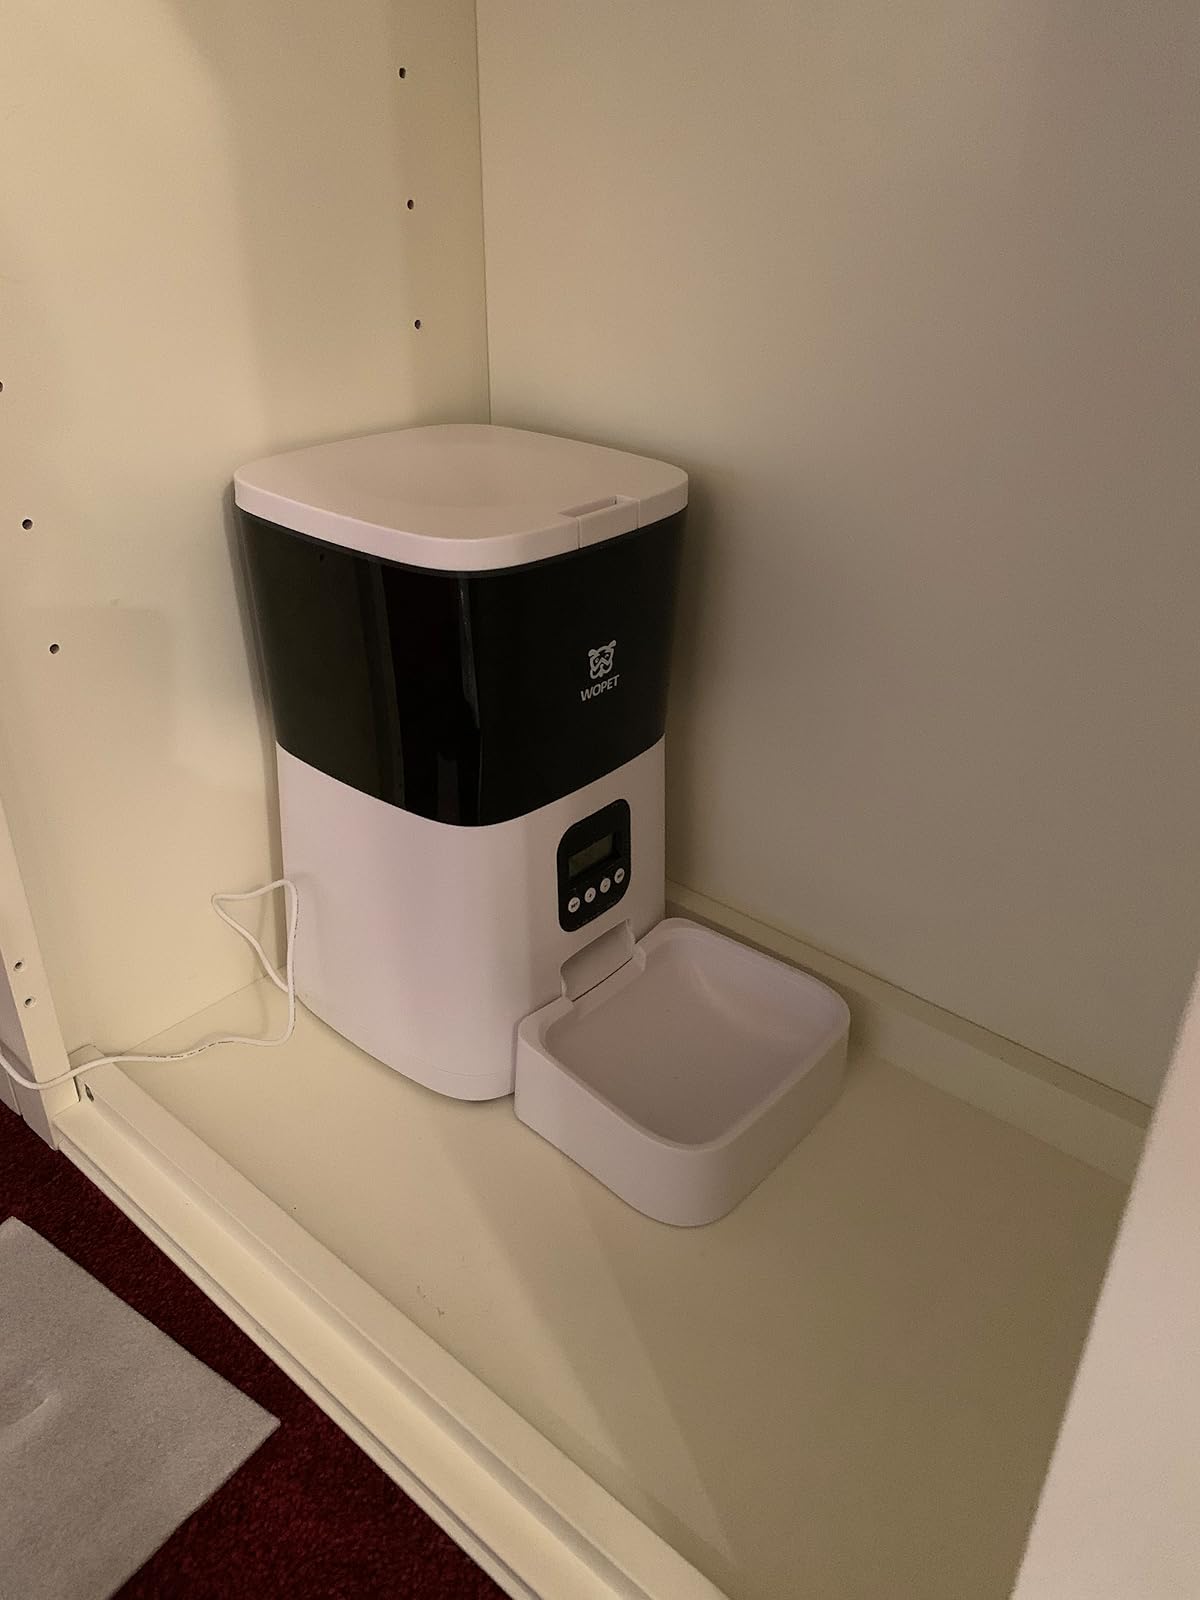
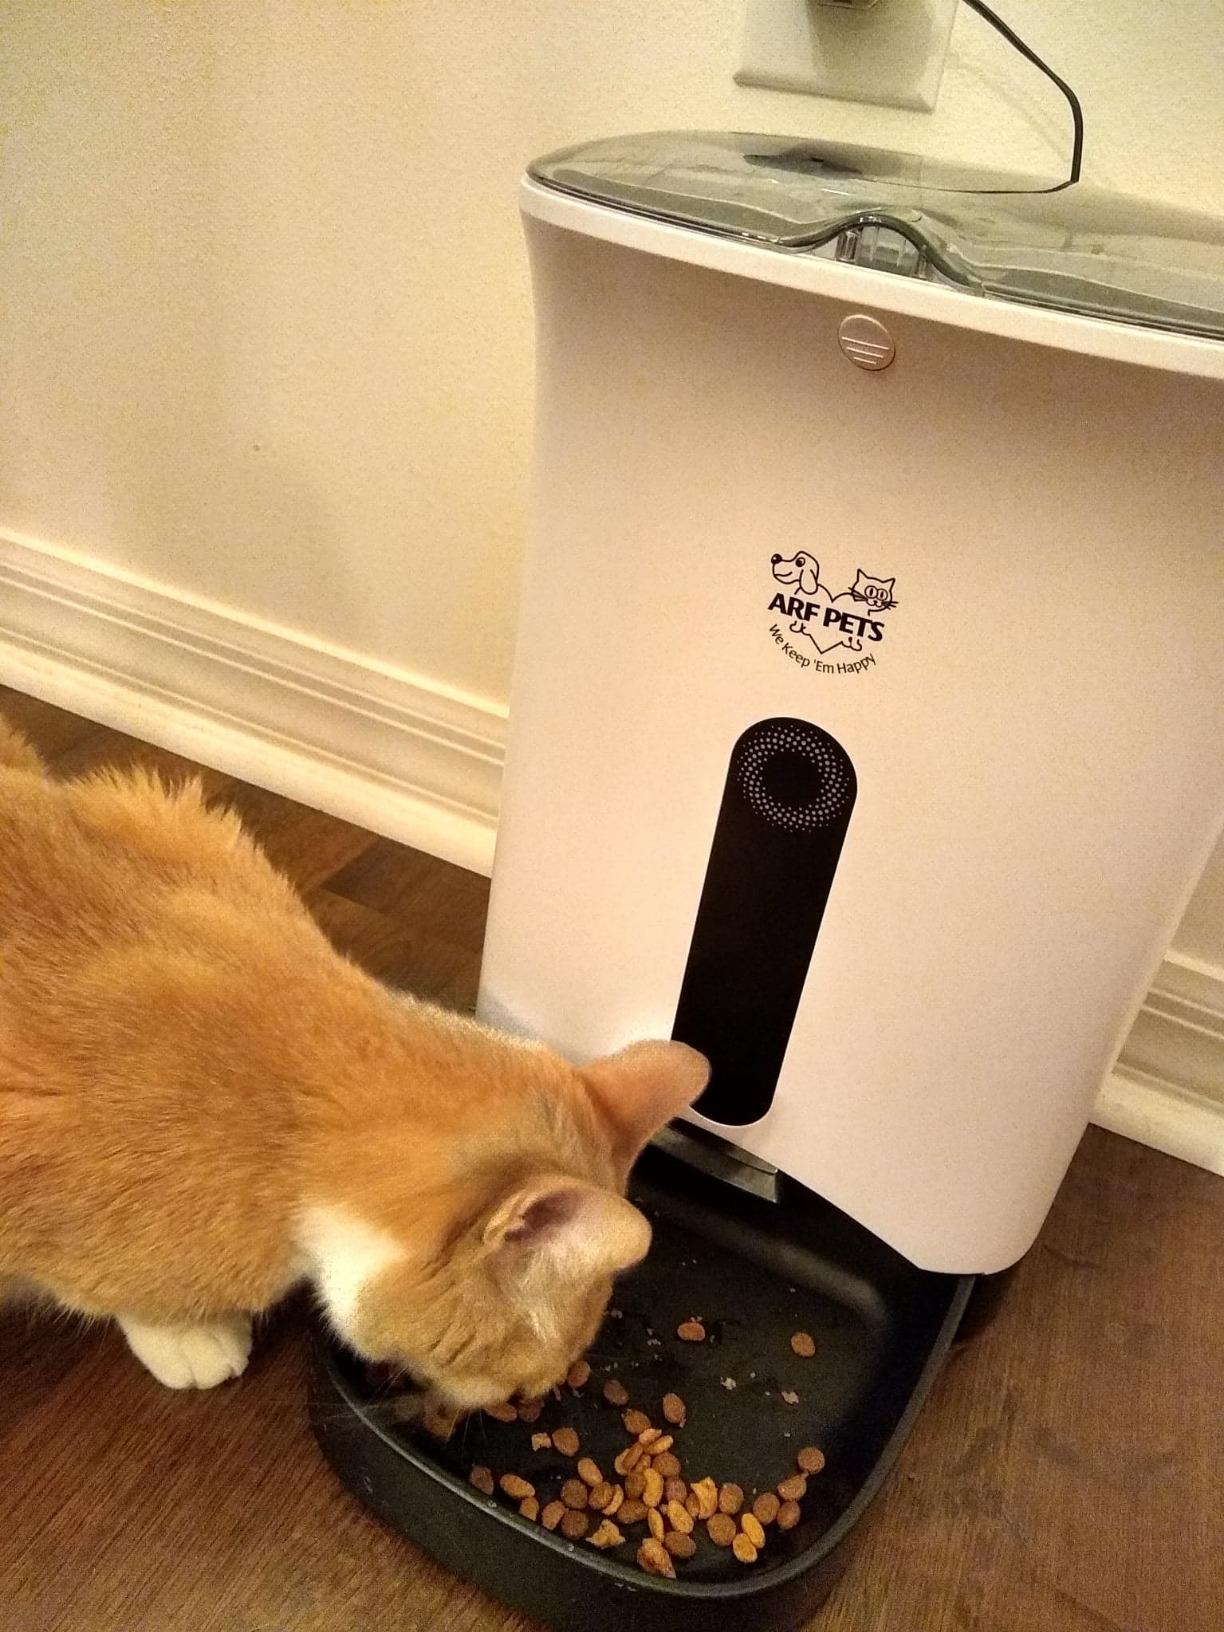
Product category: items_feeder
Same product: no